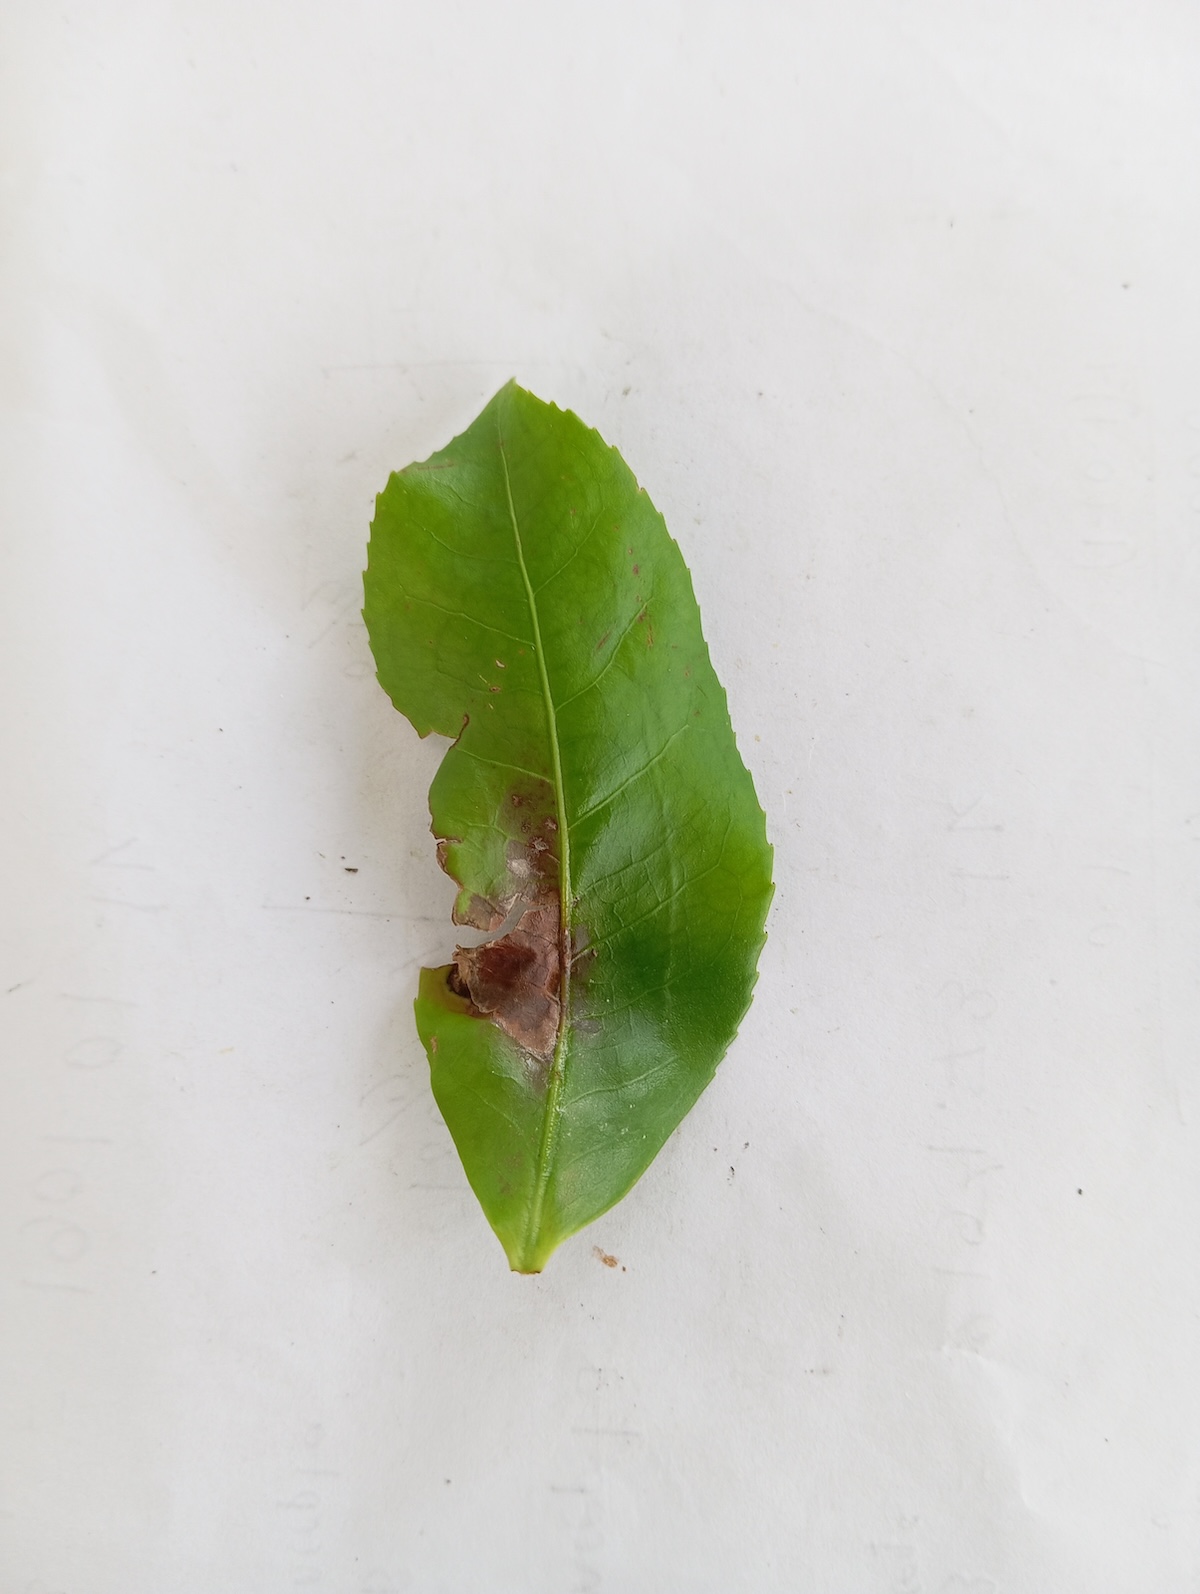
Label: Gray Blight